Tan Malaka

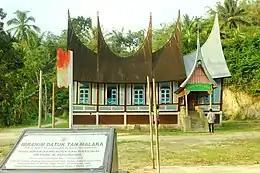
Tan Malaka's childhood home, which has now become a museum

Tan Malaka's full name was Ibrahim Simabua gala Datuak Sutan Malaka. His given name was "Ibrahim", but he was known both as a child and as an adult as Tan Malaka, an honorary and semi-aristocratic name, he inherited from his mother's aristocratic background. He was born in present-day Nagari Pandam Gadang, Suliki, Lima Puluh Kota Regency, West Sumatra, which was then under the rule of the Dutch East Indies. His date of birth in unclear, and varies from source to source, but is likely sometime between 1894 and 1897.